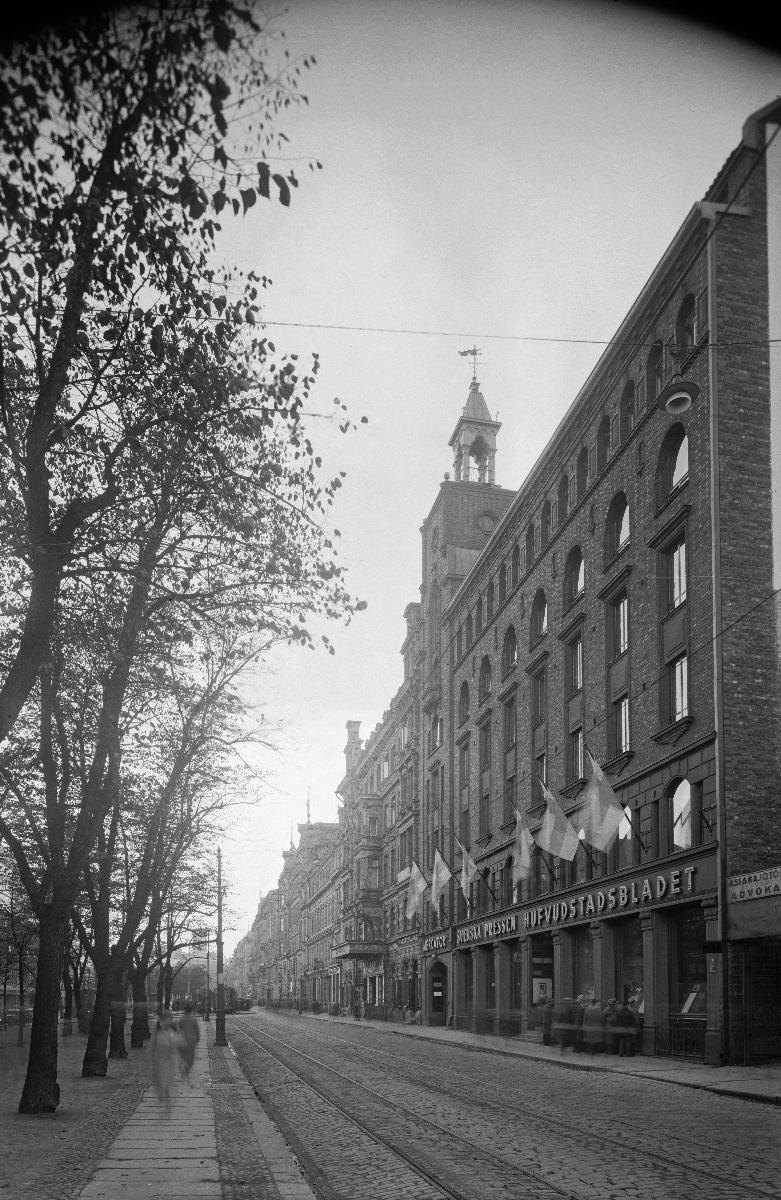
Hufvudstadsbladetin lehtitalo
Hufvudstadsbladets tidningshus; Newspaper Hufvudstadsbladet's Office Building
sisällön kuvaus: Sanomalehti Hufvudstadsbladetin toimitalo, Läntinen Heikinkatu 22, Helsinki 1934. content description: The office building of newspaper Hufvudstadsbladet in Helsinki 1934. innehållsbeskrivning: Hufvudstadsbladets kontorshus vid V. Henriksgatan 22 i Helsingfors 1934.
Vuosi: 1934
Paikka: Suomi, Uusimaa, Helsinki
Aiheet: sanomalehdet; rakennukset; ulkokuva; kadut; HBL; newspapers; buildings; streets; finnish-swedish; facades; office buildings; architecture; dagstidningar; byggnader; gator; kontorshus; tidningshus; fasader